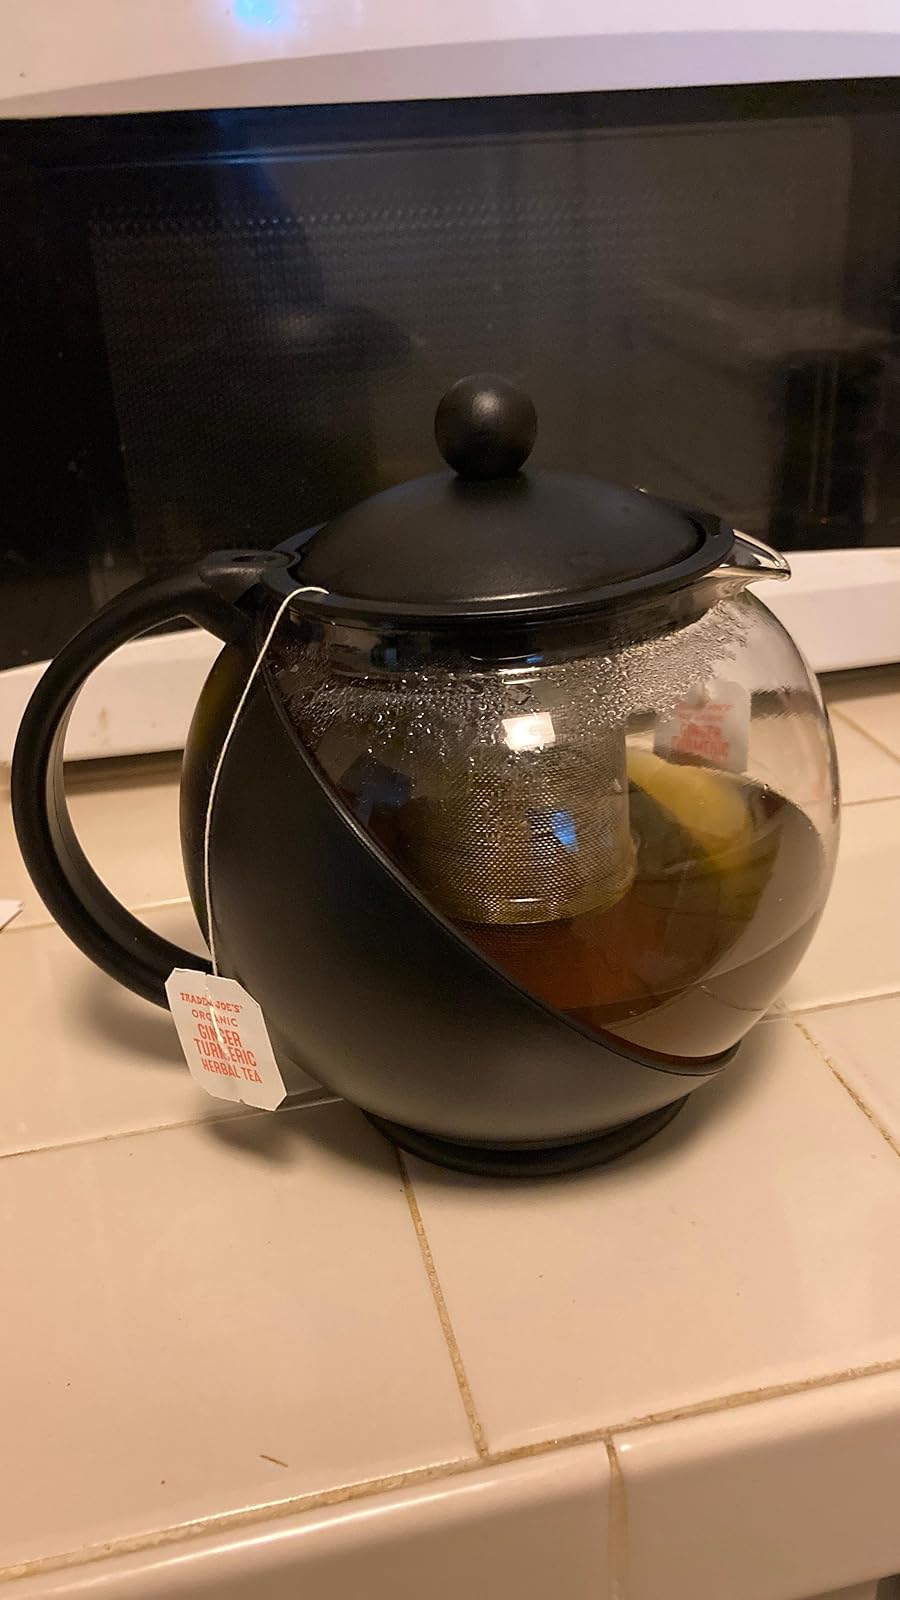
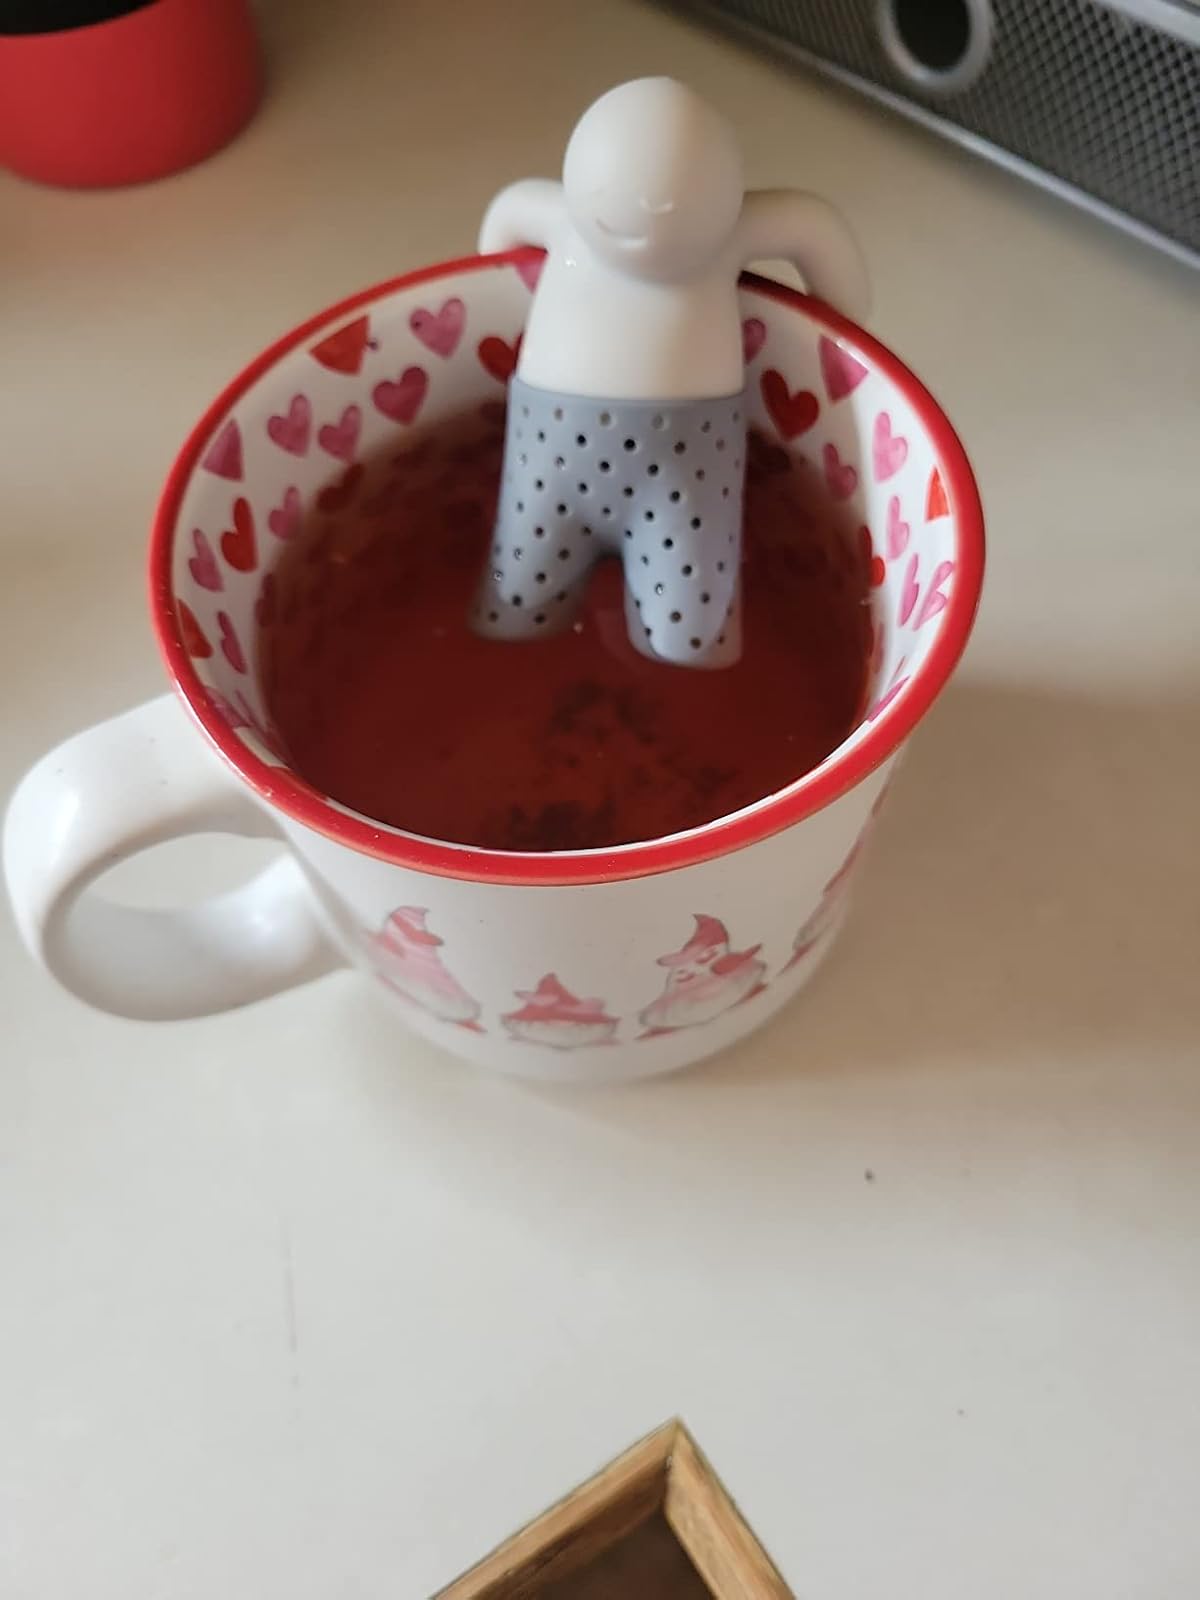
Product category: items_tea
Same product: no